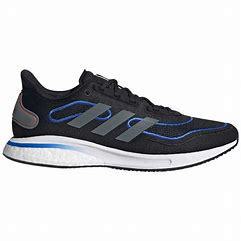
Brand: Adidas
Model: Supernova Lauf